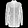
Label: Coat